Eleanor Addison Phillips

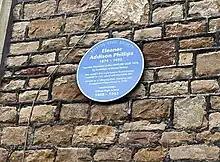
Eleanor Addison Phillips Plaque

To honour her work and dedication to the Soroptimist Movement, and the Venture Club, a plaque was unveiled on 10 May 2020, 100 years since the founding of the Venture club, by the President of the Soroptimist International branch in Bristol. The plaque is located at Clifton High School.